Momofuku (restaurants)

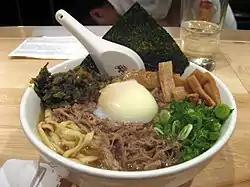
Pork ramen from New York restaurant Momofuku Noodle Bar

Momofuku is a culinary brand established by chef David Chang in 2004 with the opening of Momofuku Noodle Bar. It includes restaurants in New York City, Toronto (defunct), Las Vegas, and Los Angeles. Its various restaurants are called Noodle Bar, Ssäm Bar, Ko, Má Pêche (defunct), Seiōbo, Noodle Bar Toronto (defunct), Kōjin, Fuku, Fuku+, CCDC, Nishi, Ando, Las Vegas, Fuku Wall St, Kāwi. The company also runs a bakery established by pastry chef Christina Tosi (Milk Bar), a bar (Nikai), and a quarterly magazine ("Lucky Peach").